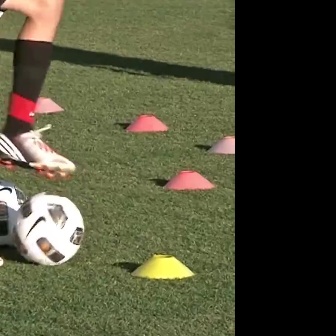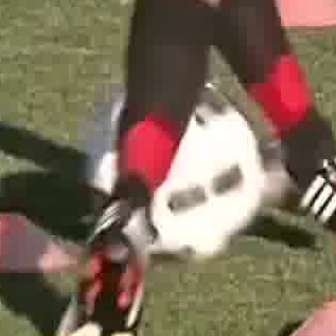
  Please identify the target specified by the bounding box [8,190,84,266] in the first image and locate it in the second image. Return the coordinates in [x_min,y_min,x_max,y_max] format.
Answer: [80,70,269,259]